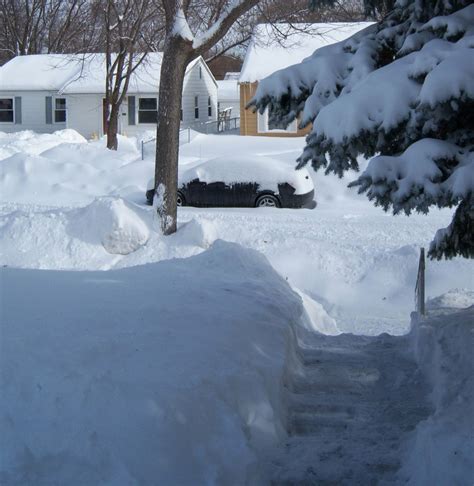
Weather: snow or frosty